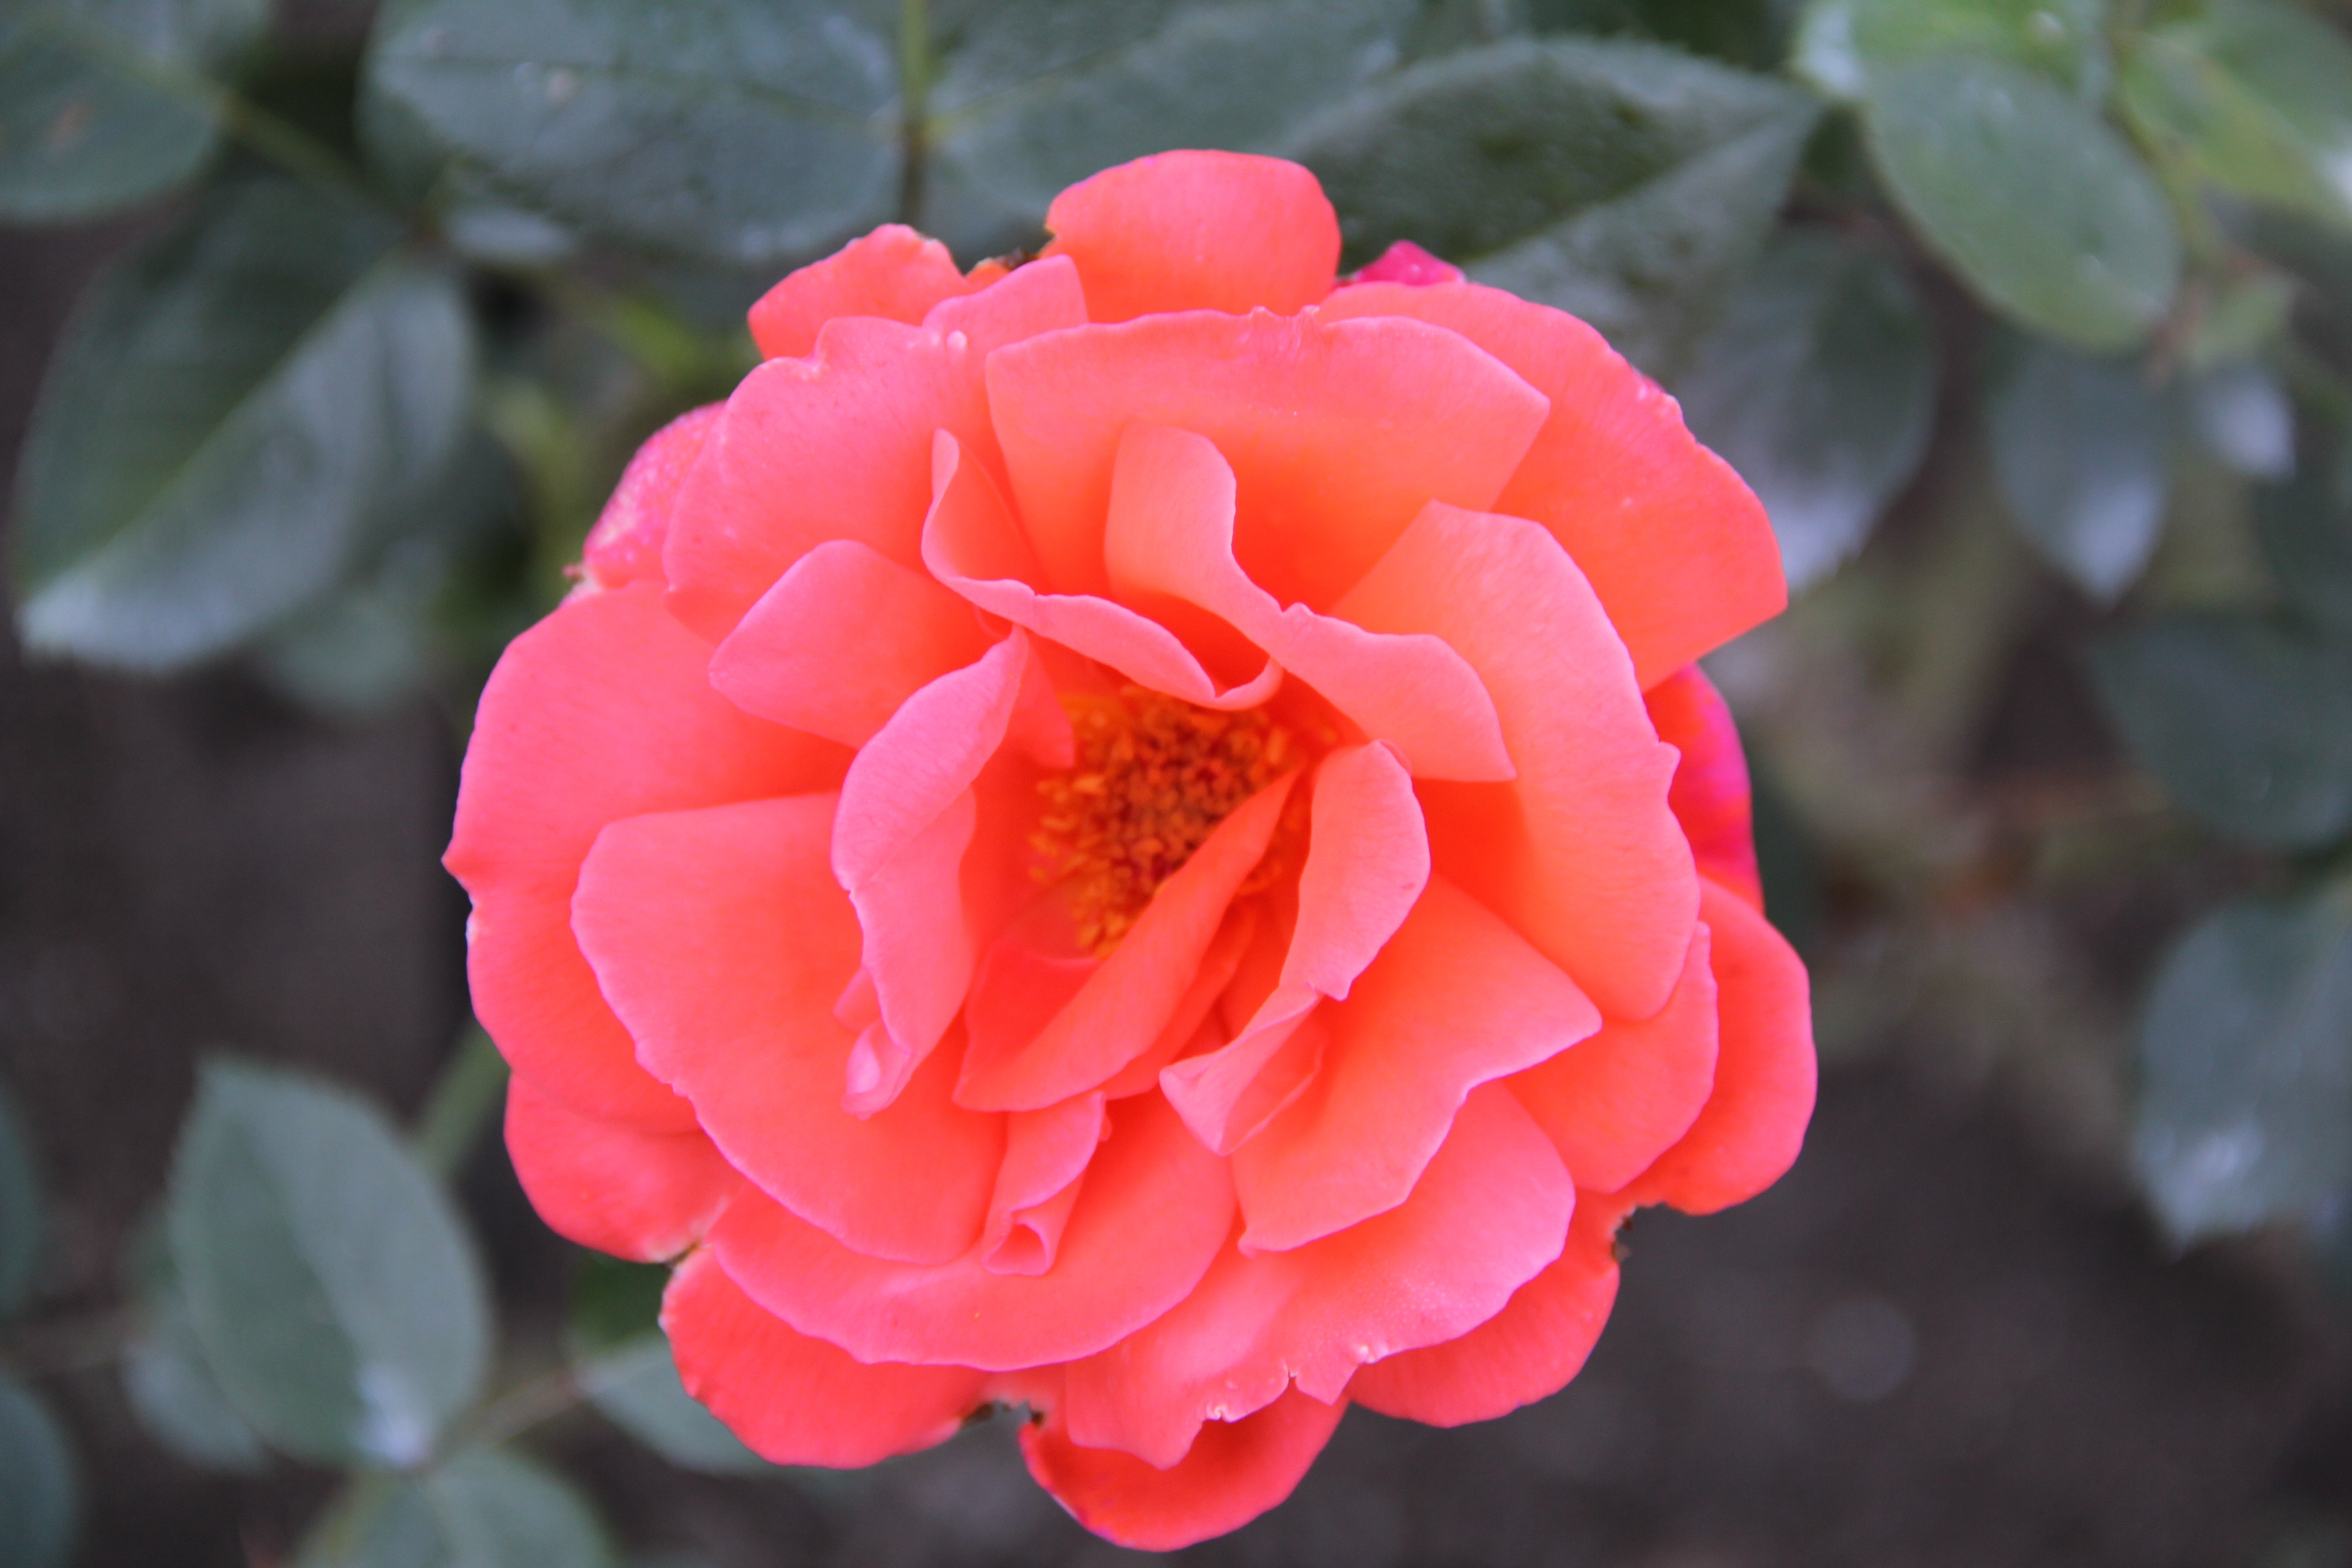
blossom, plant, flower, petal, bloom, rose, red, flora, floribunda, macro photography, flowering plant, garden roses, rose family, land plant, rosa centifolia, japanese camellia